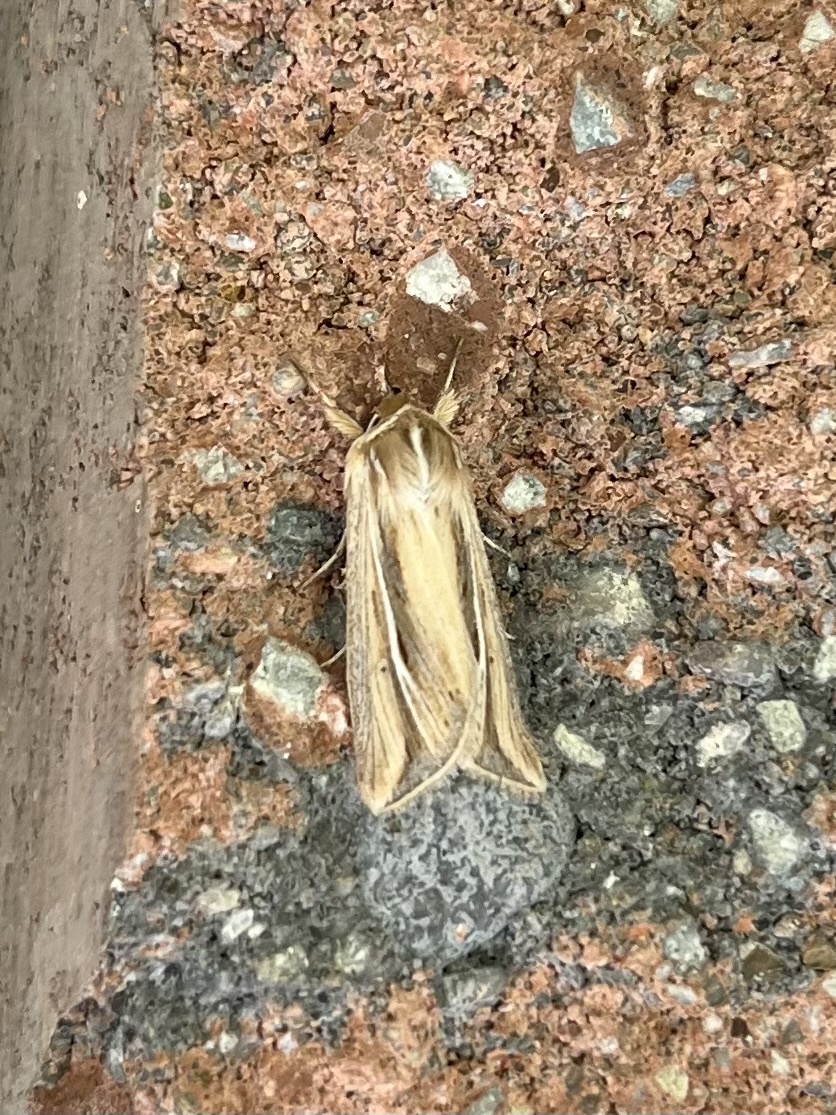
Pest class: wheathead_armyworm_Dargida_diffusa